Theophanes III of Jerusalem

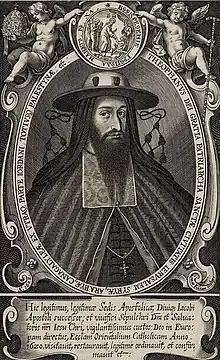
Theophanes III

Theophanes III of Jerusalem was the Greek Orthodox Patriarch of Jerusalem from 1608 to 1644.